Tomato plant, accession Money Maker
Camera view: vertical (180 deg); turntable rotation: 30 degrees
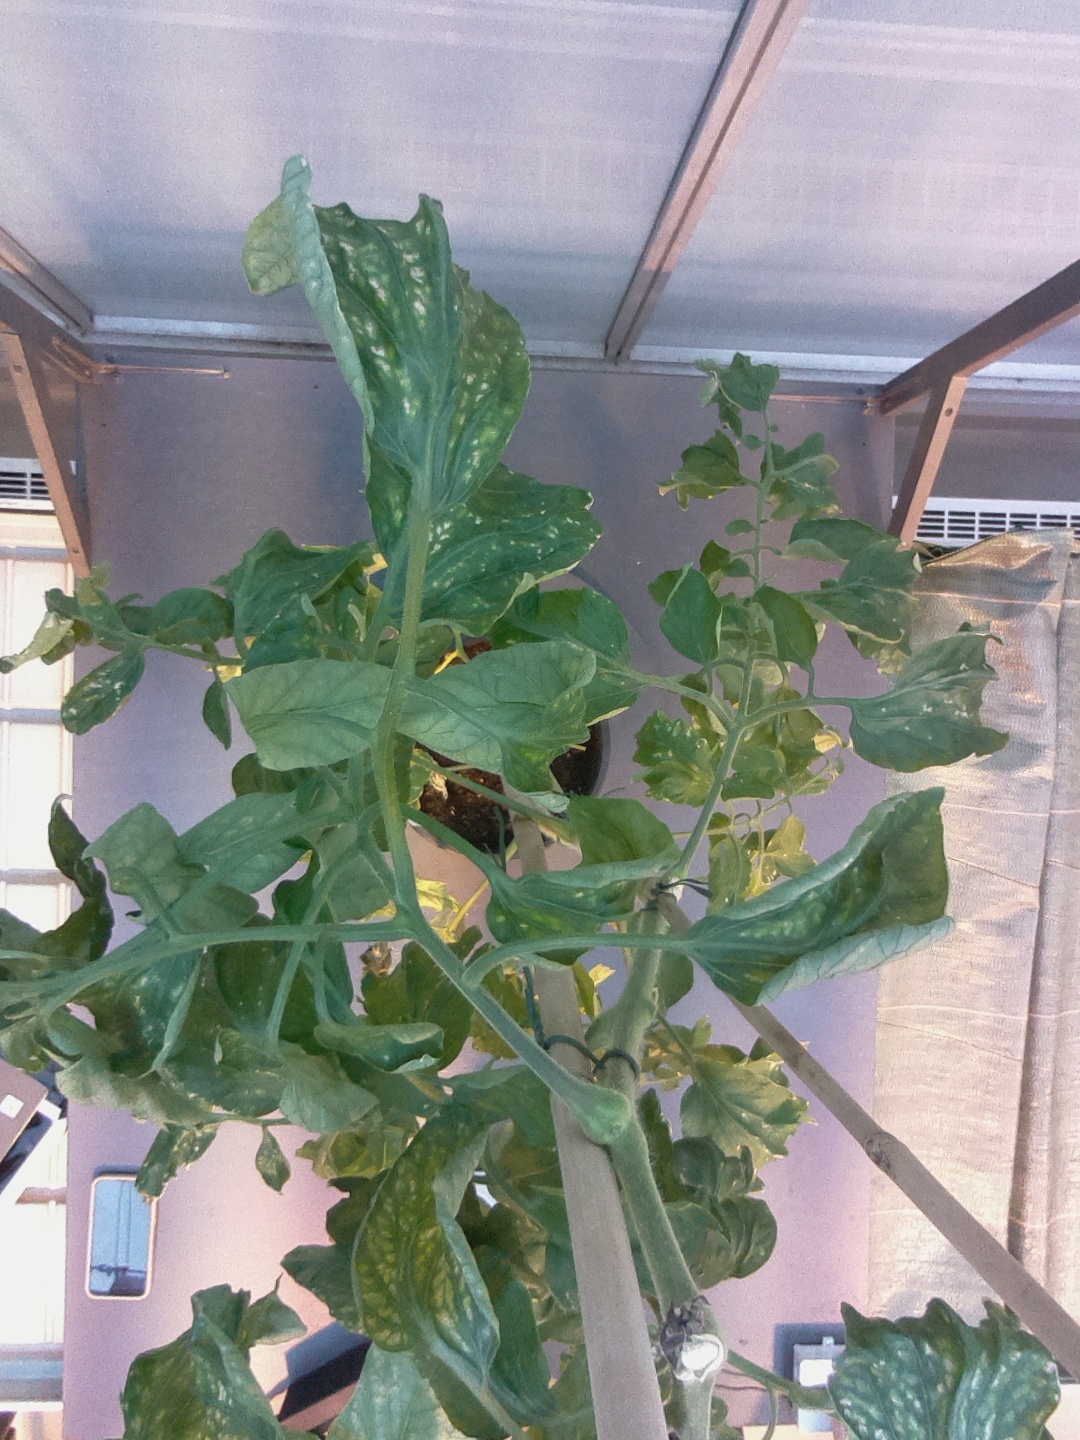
BBCH growth stage 29: 90%-100% Side shoots formed